Answer in natural language. Considering the relative positions, is sleek black flatscreen smart tv above or below simple brown wooden desk? Choose between the following options: below or above
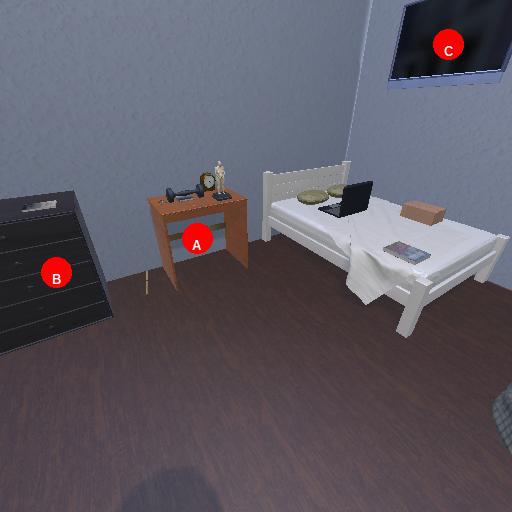
<answer>above</answer>